Sara Justo

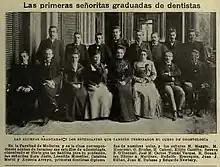
Sara Justo with the first graduating class of the Dental School

Justo published numerous articles on feminism in periodicals such as the Buenos Aires newspaper "El Diario". She also voiced her position on women's suffrage in 1909 at a conference on the feminist movement in Europe.